Water marble nail

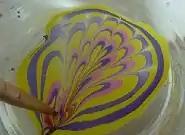
Water marble nail art method, free-dragging

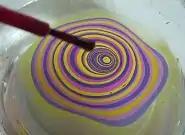
Water marble nail art method, free-dropping

There are two main types of water marble nail art methods: free-dragging and free-dropping. Free-dragging is more common.